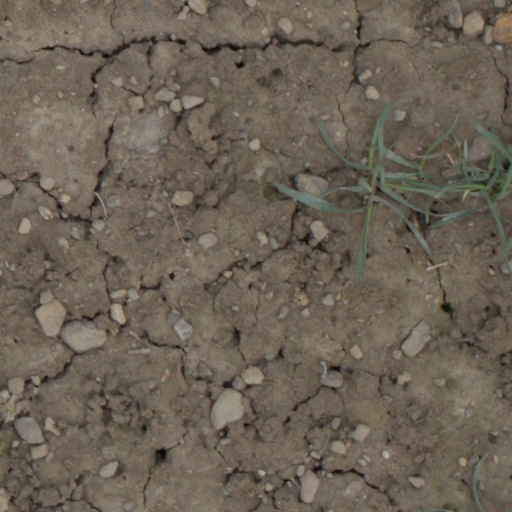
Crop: wheat